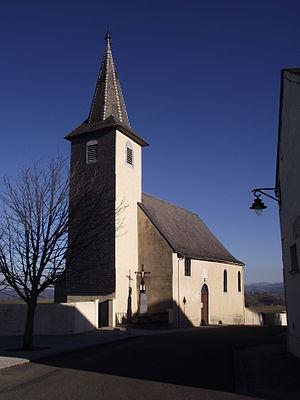
Église de Mérilheu (Hautes-Pyrénées, France)